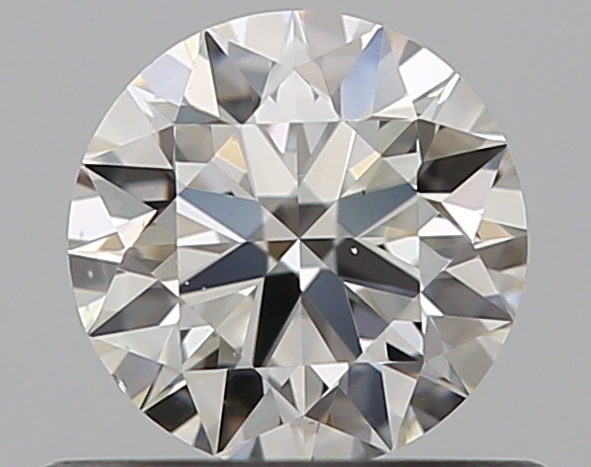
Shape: round
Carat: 0.51
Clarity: VS2
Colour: J
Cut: EX
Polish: EX
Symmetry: EX
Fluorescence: F
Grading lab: GIA
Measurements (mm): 5.1 x 5.14 x 3.16